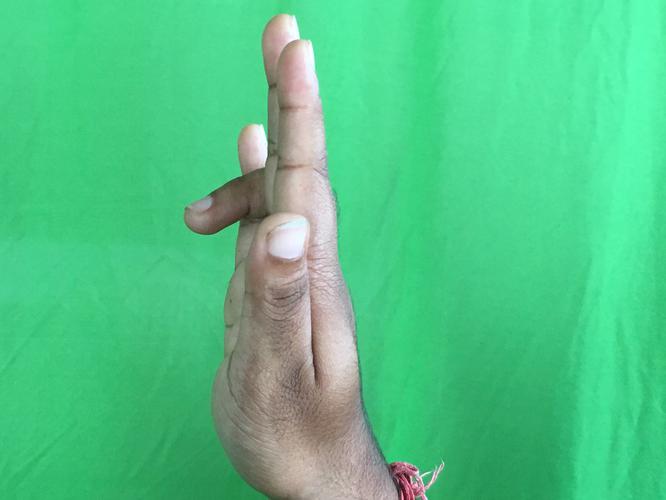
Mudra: Tripathaka
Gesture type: single_hand